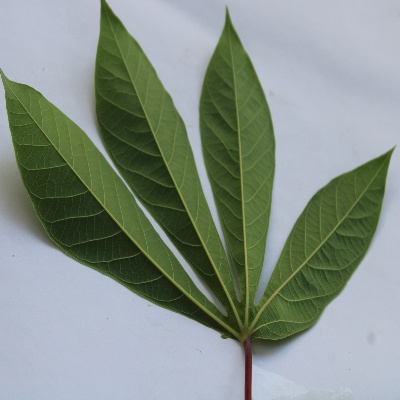
Crop: Cassava
Condition: healthy